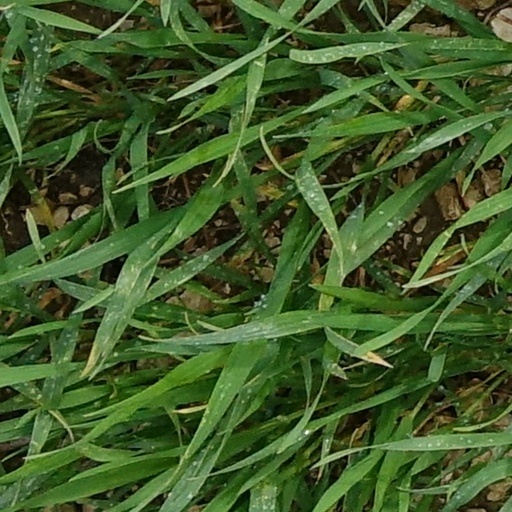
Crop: wheat